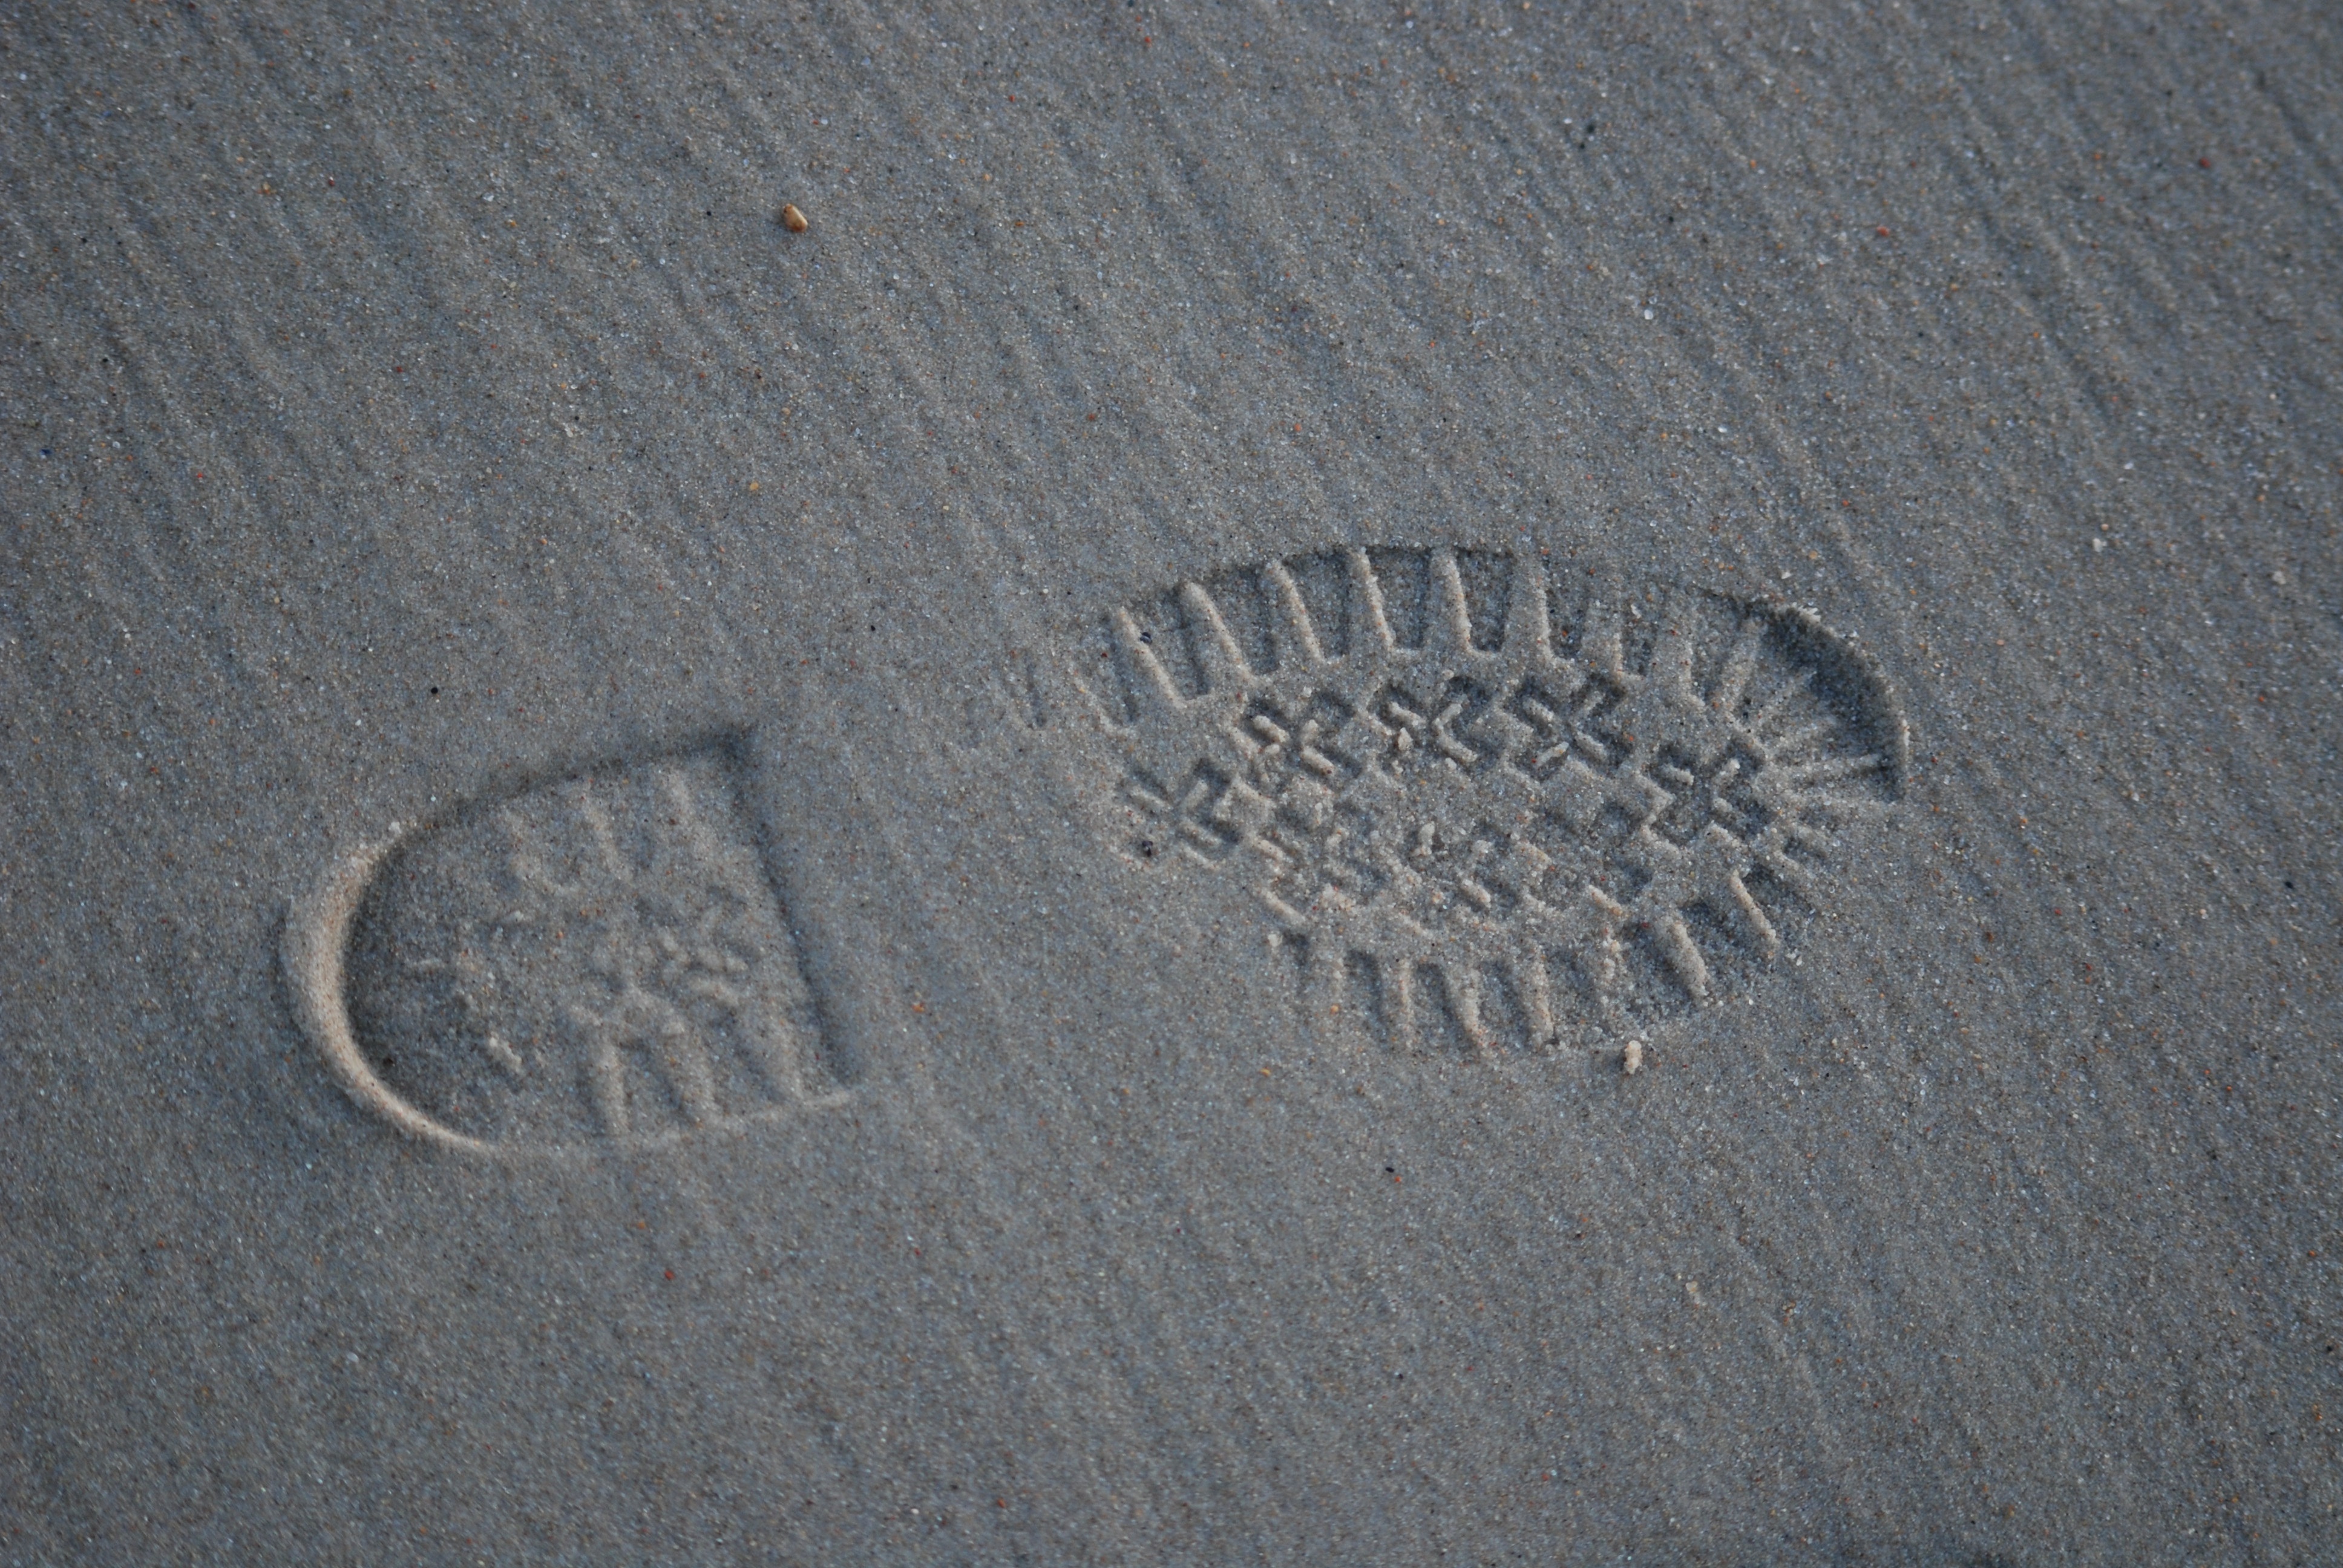
sand, shoe, footprint, number, blue, material, circle